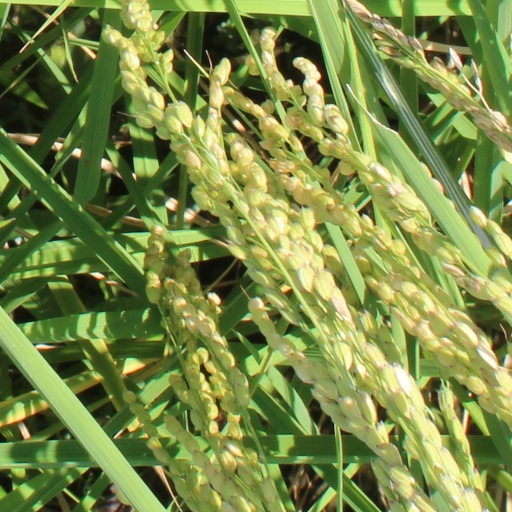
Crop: rice